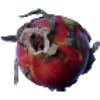
Label: Pitahaya Red 1